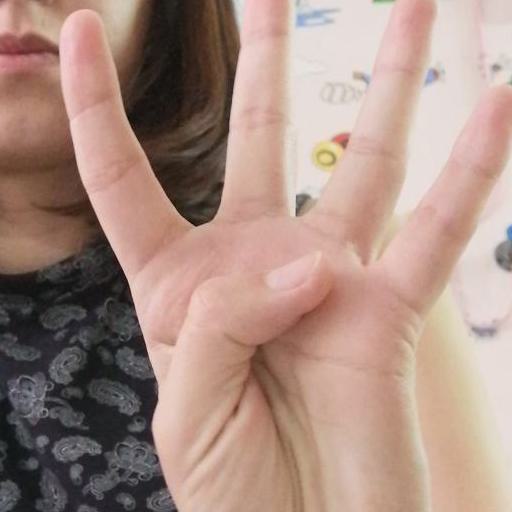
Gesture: four